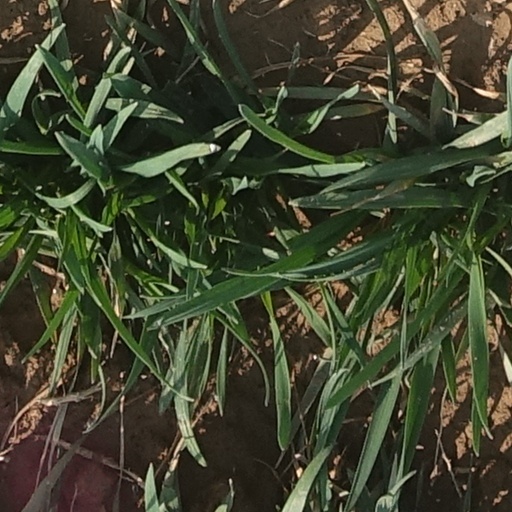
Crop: wheat